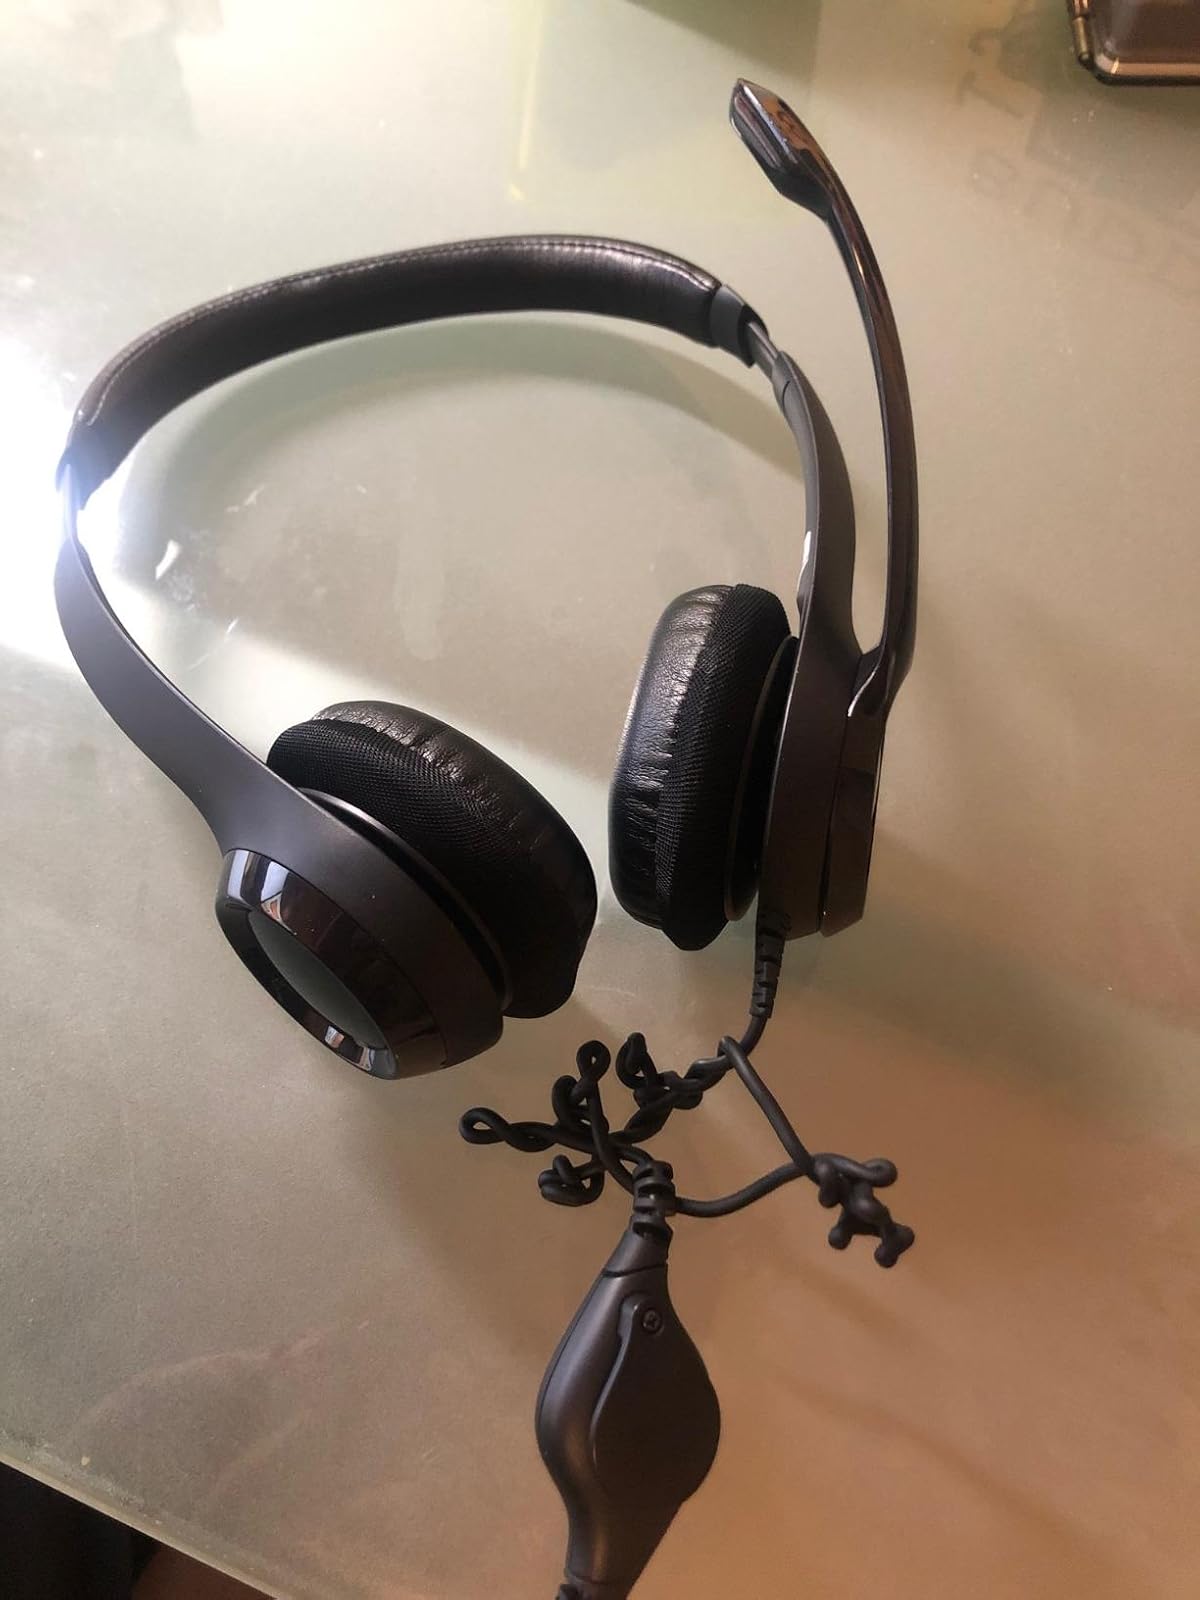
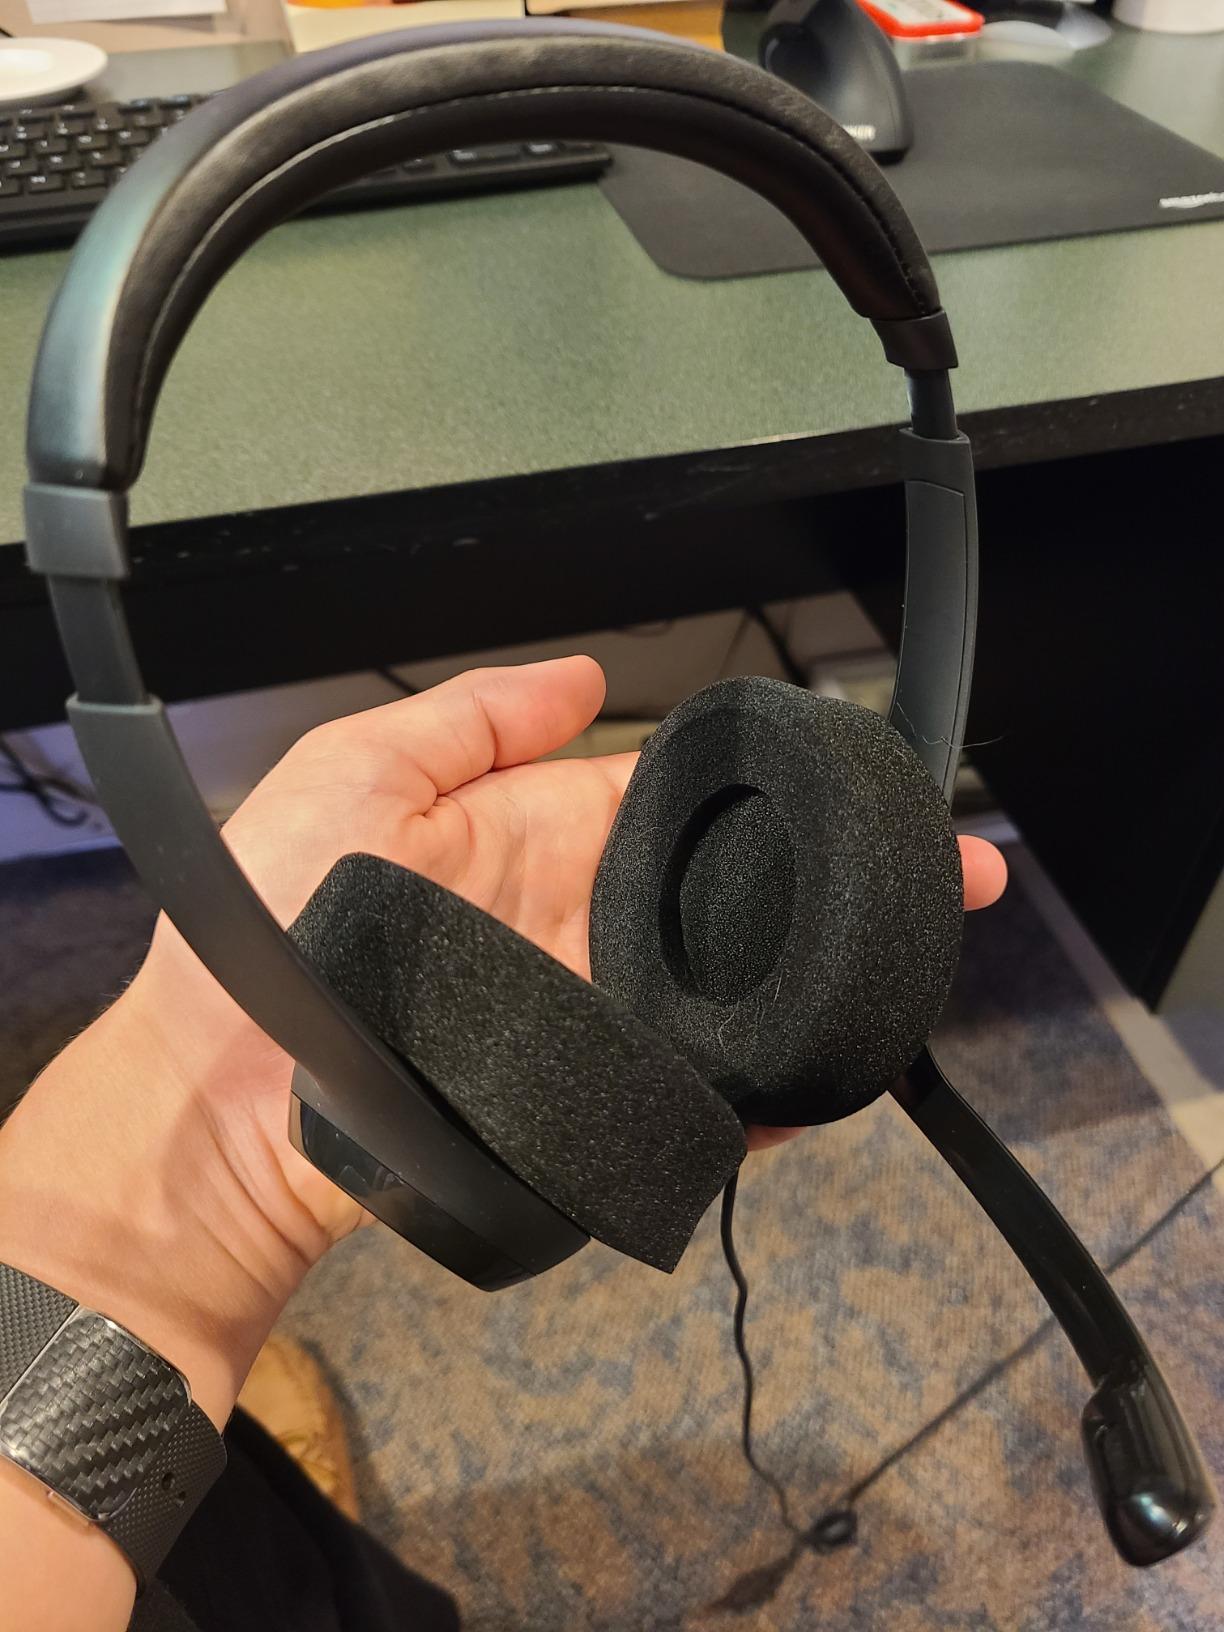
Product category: headphones
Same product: yes